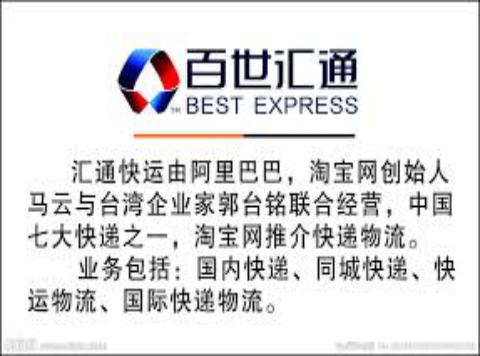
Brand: BEST EXPRESS-2
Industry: Others